Skyler Day

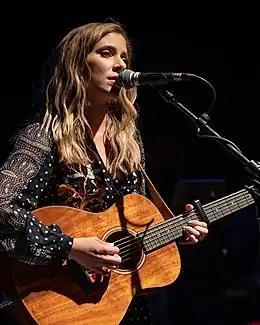
Day performing at El Rey Theatre in 2020

Skyler Elizabeth Day (born August 2, 1991) is an American actress and singer-songwriter. She is best known for her recurring roles as Maggie Ritter on the TeenNick series "Gigantic" and as Amy Ellis on the NBC series "Parenthood".